Caradog (Griffith Rhys Jones)

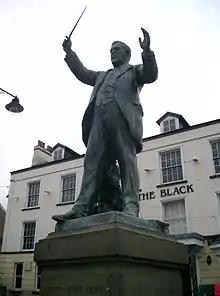
Statue by Goscombe John in Aberdare, erected 1920

In 1920 a statue designed by Sir William Goscombe John was erected in his honour in Victoria Square, Aberdare.